Sheena Easton

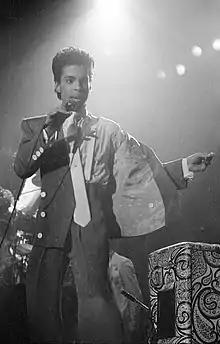
Easton had become closely associated with musician Prince during the 1980s, performing on tracks such as "Sugar Walls" and "U Got the Look"

Easton's first single, the disco-tinged soft-synth-pop tune, "Modern Girl", was released in the UK before "The Big Time" aired, reaching number 56. At the end of the show, Easton was still unsure of her future as a singer. The question was resolved soon after the show aired, when her second single, "9 to 5", reached number 3 on the UK Singles Chart and was certified a Gold single in 1980. "Modern Girl" re-entered the chart subsequently and climbed into the top 10, being certified a Silver single, and Easton found herself with two songs in the UK top 10 simultaneously.